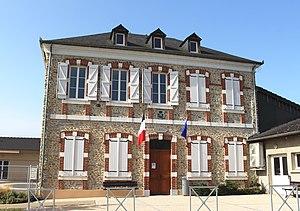
Mairie de Lagarde (Hautes-Pyrénées)
Lagarde est une commune française située dans le département des Hautes-Pyrénées, en région Occitanie.